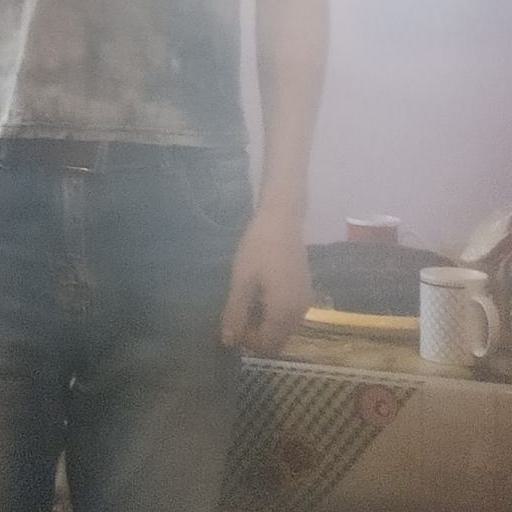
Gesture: no_gesture